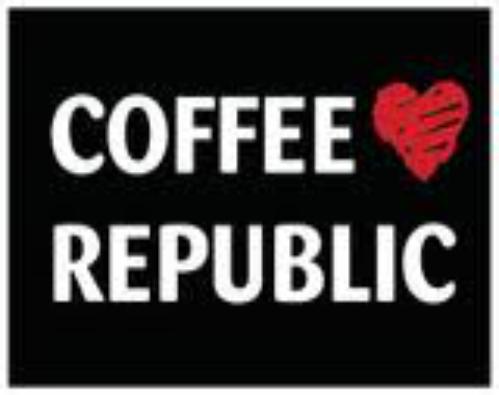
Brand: Coffee Republic
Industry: Food